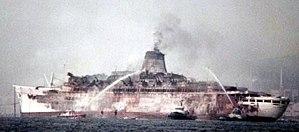
Le paquebot MN Leonardo Da Vinci en feuItaliano: Il transatlantico MN Leonardo Da Vinci in fuoco